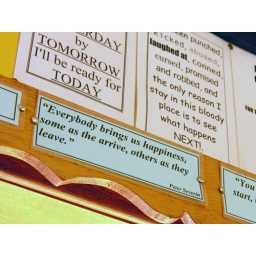
Funny signs on wall of store near Mt Connor in central Australia.